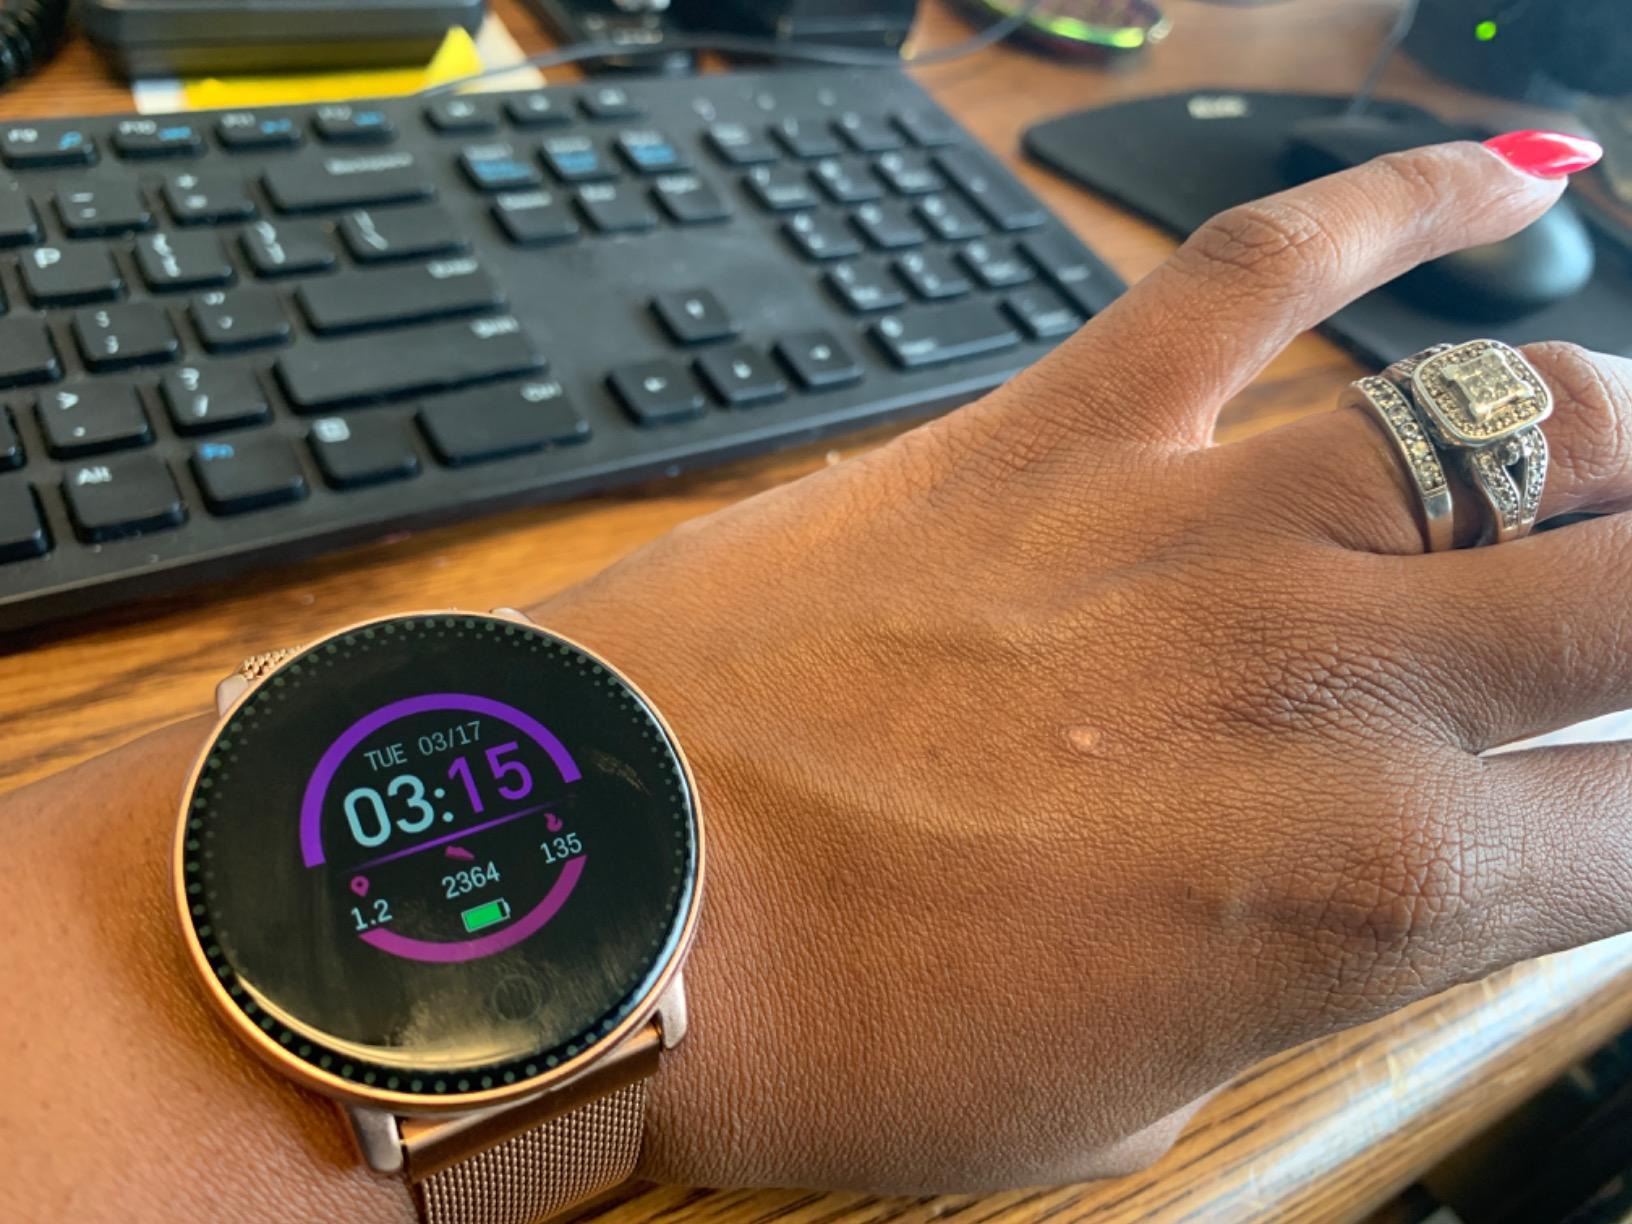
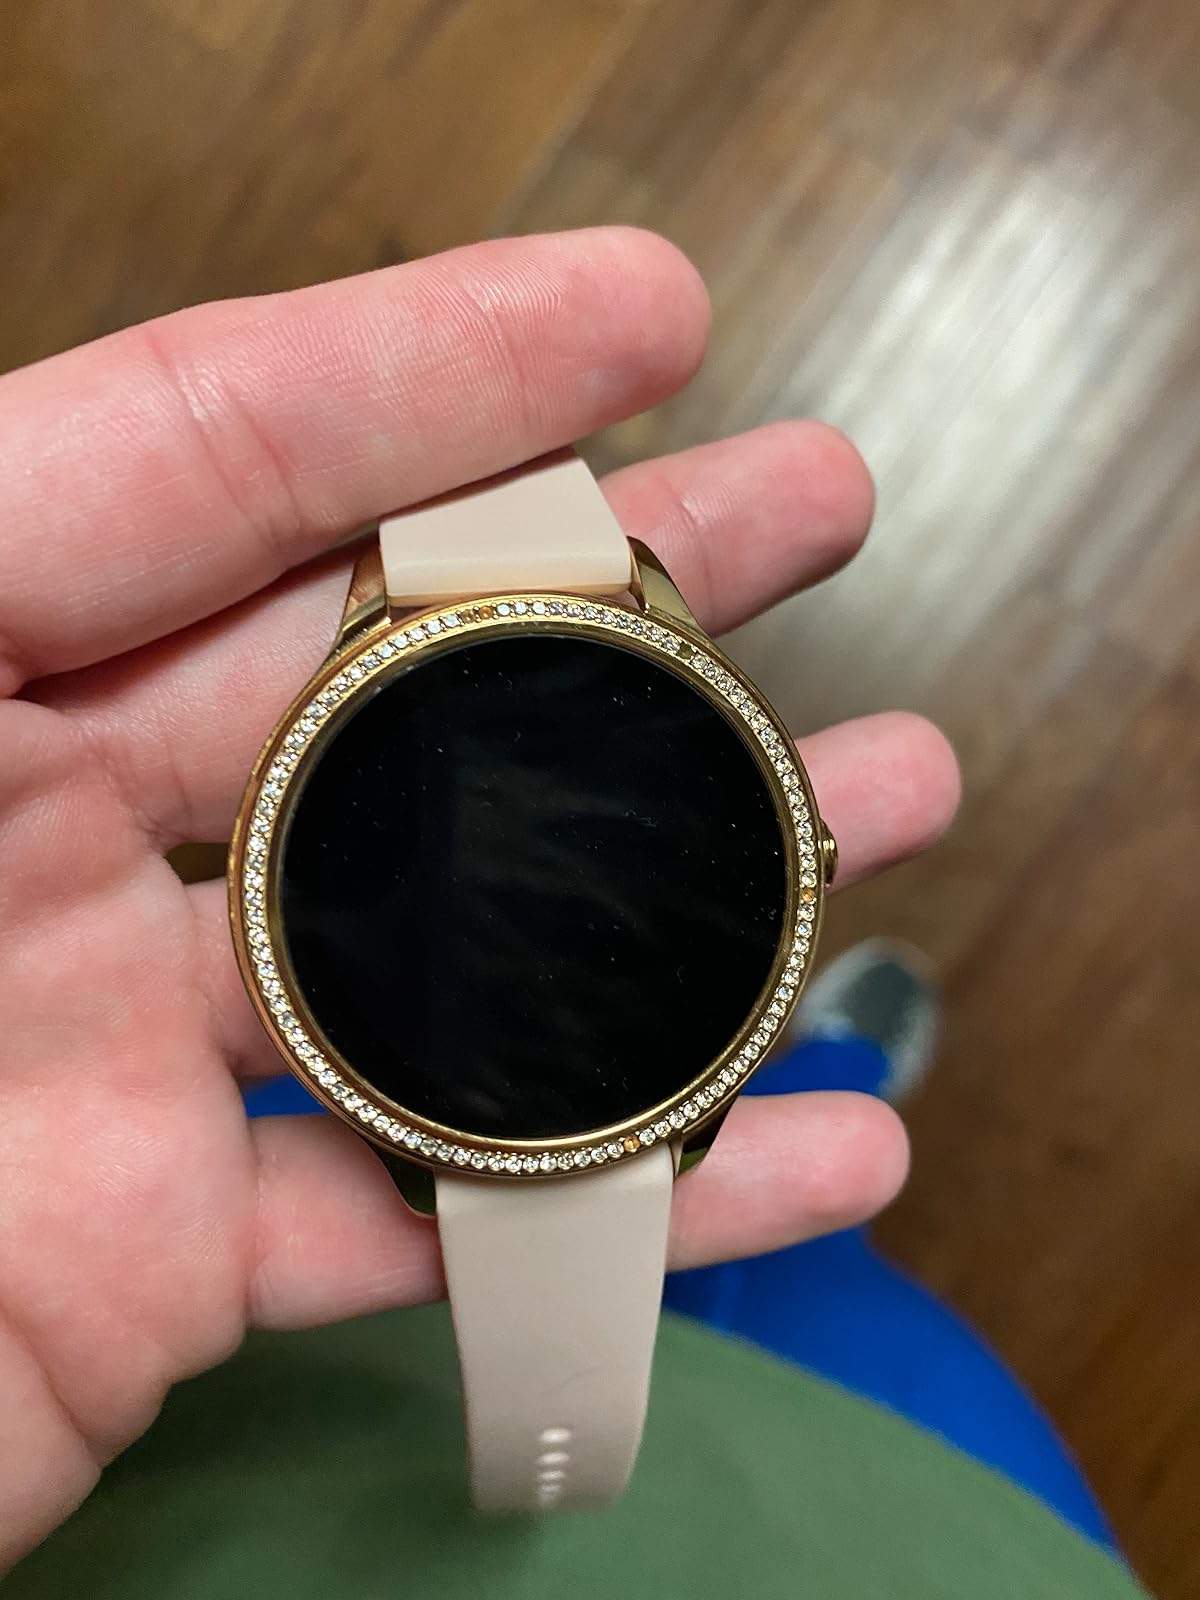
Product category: smartwatch
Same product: no